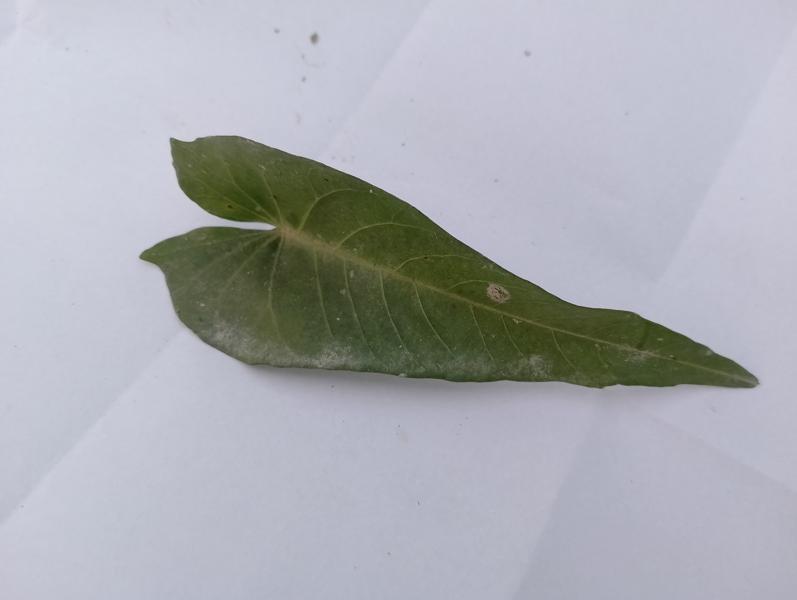
Weed species: Ipomoea aquatic